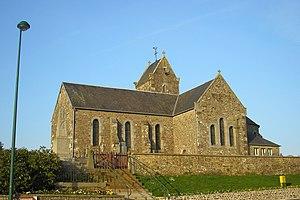
Montjoie-Saint-Martin (Normandie, France). L'église.
Montjoie-Saint-Martin est une commune française, située dans le département de la Manche en région Normandie, peuplée de 243 habitants.